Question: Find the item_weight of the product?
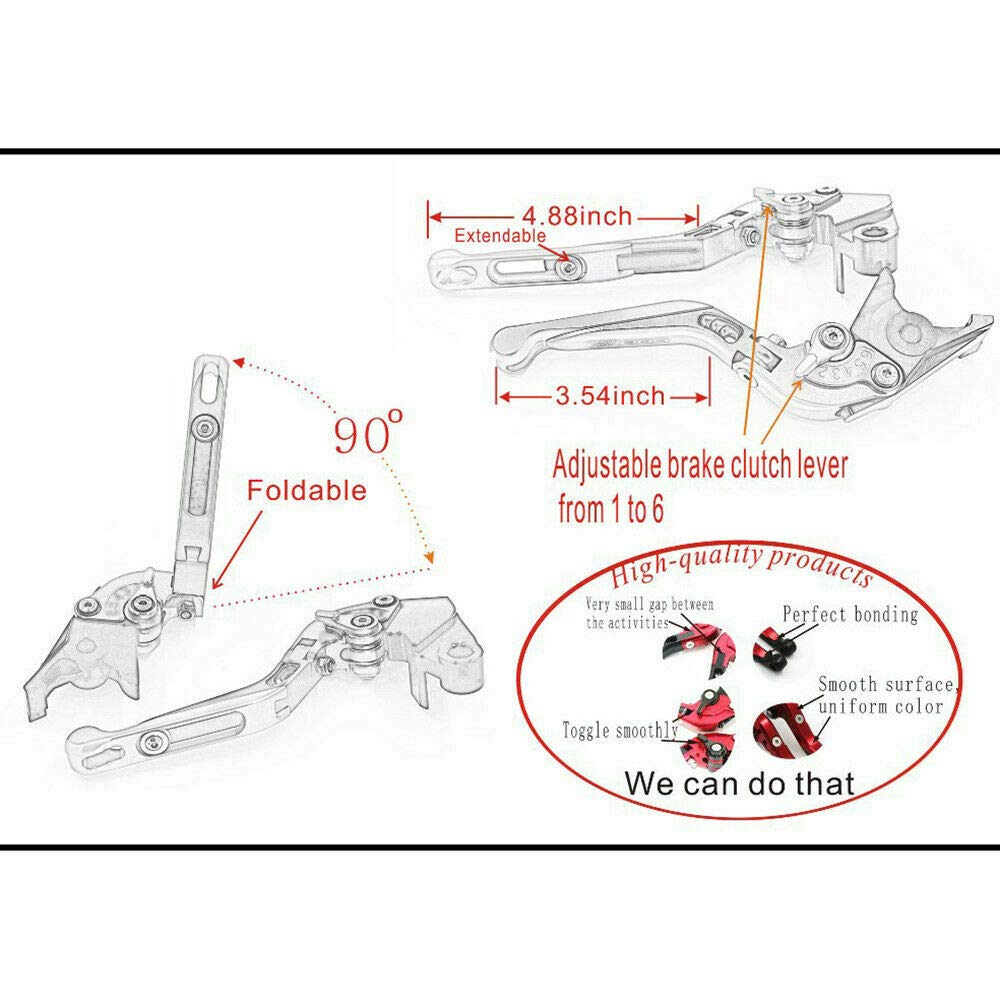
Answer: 1.0 ton